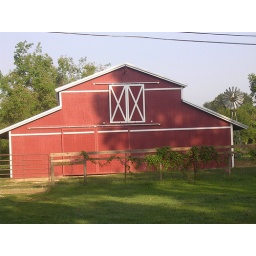
The front of my horse barn with windmill in back